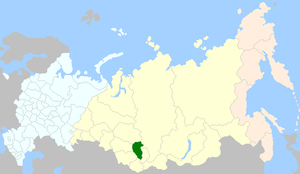
régions administratives occupées en 2008 par les Teleoutes
Cet article présente l'ensemble des peuples de Sibérie et de l'Extrême-Orient russe.
Les Téléoutes forment un peuple turc vivant principalement dans l'oblast de Kemerovo, en Russie.